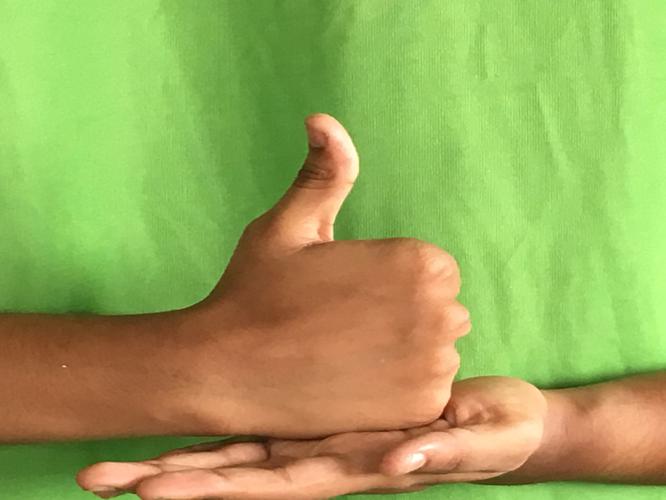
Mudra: Shivalinga
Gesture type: double_hand